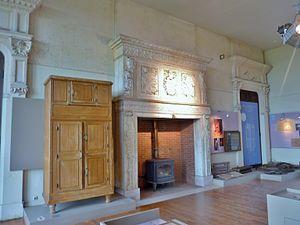
Une des salles restaurées du château de Trévarez
Le château de Trévarez est situé dans la commune de Saint-Goazec, dans le Finistère, en Bretagne. Construit à la fin du XIXᵉ siècle par James de Kerjégu, président du conseil général du Finistère pour accueillir ses relations mondaines, c'est, avec son parc ouvert au public, un important monument du Finistère.